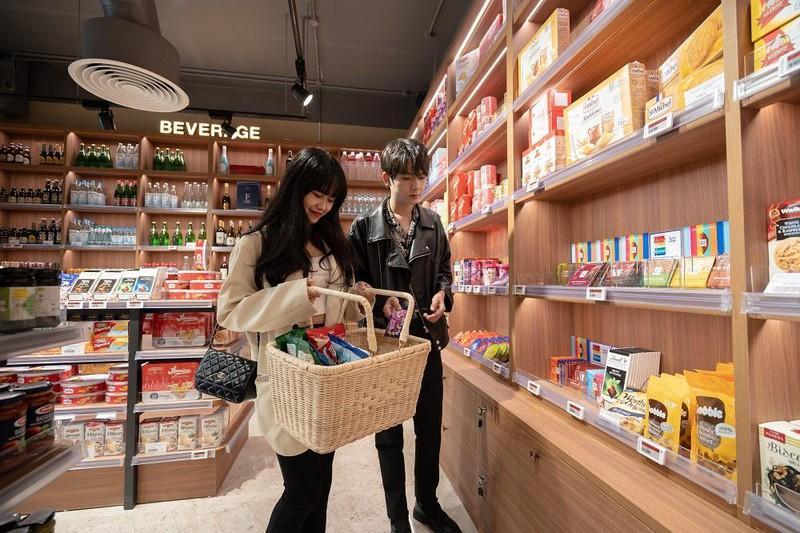
một nam thanh niên và một cô gái đang đứng trước một kệ hàng